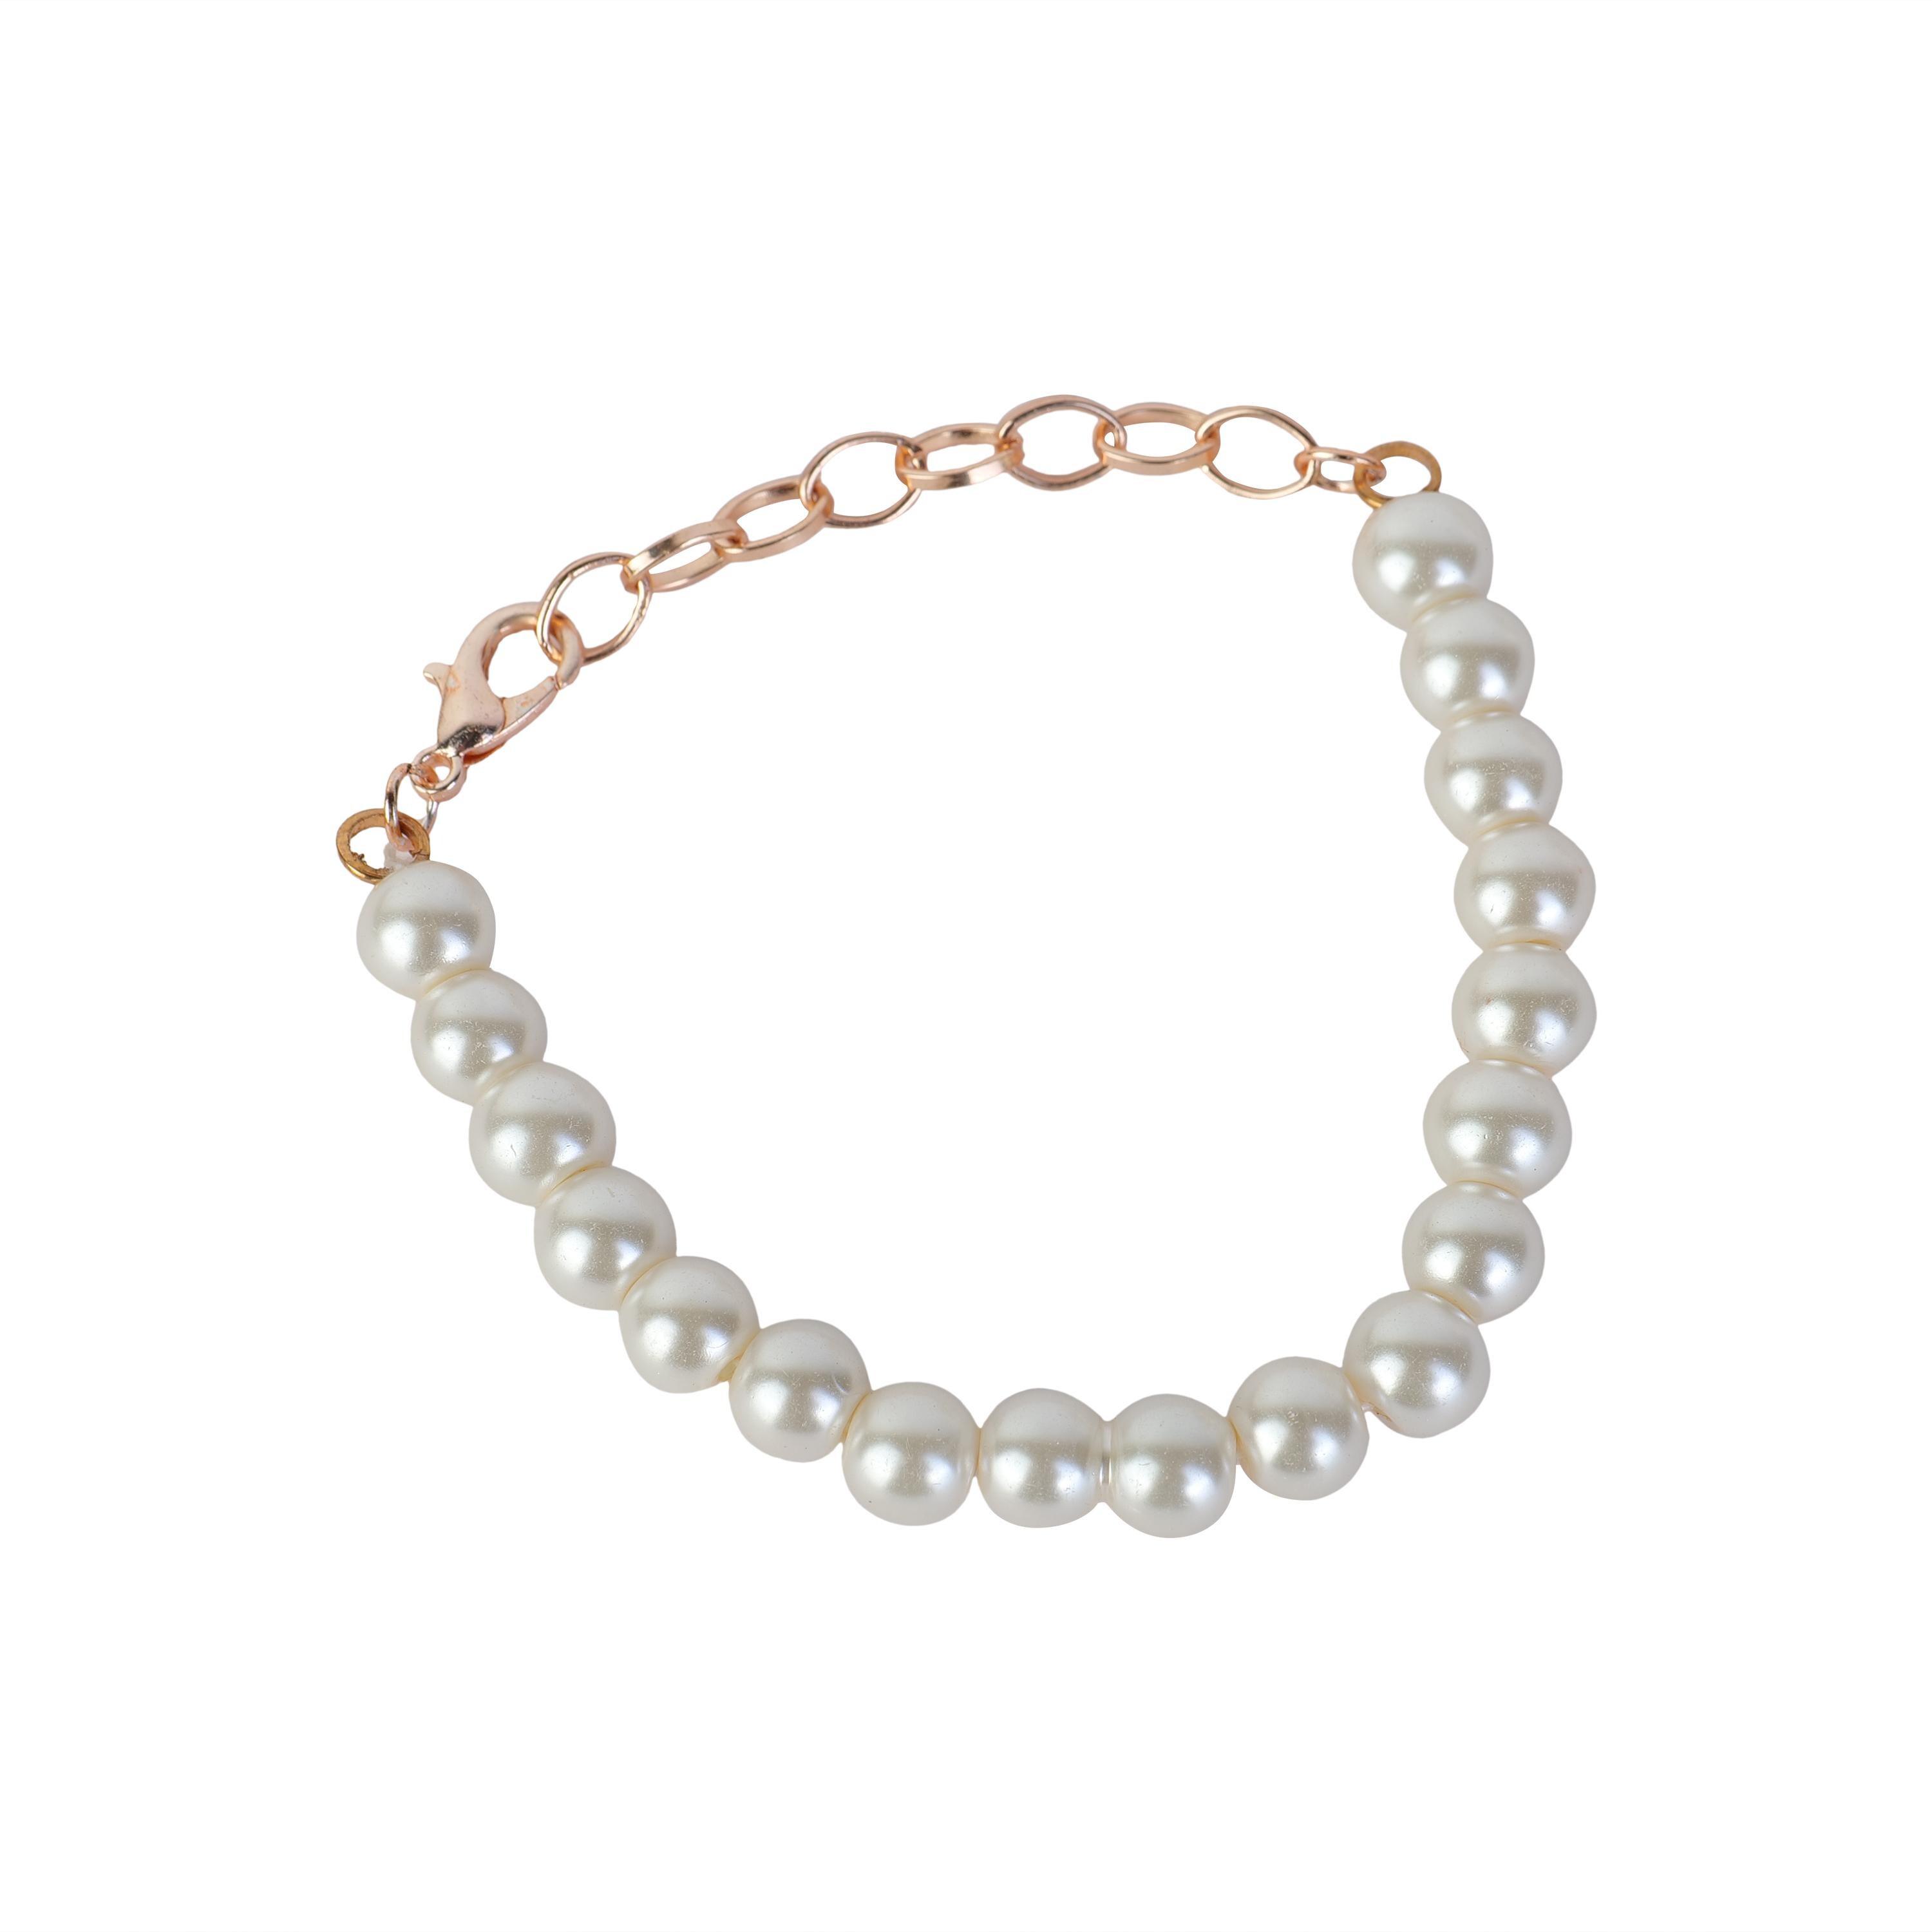
 JIYANSHI FASHION : Pearls Women's jewelry set | 3 piece jewelry set | pearl necklace, pearl bracelet, pearl earrings, set
Type: Fashion Jewellery Set
Brand: JIYANSHI FASHION
Price: Rs. 729
 Jiyanshi fashion provide you, A Jewellery set stylish fancy party wear designer traditional jewelry set for women from of the house of unique fashion.This is perfect all occasion for traditional wear ( wedding, engagement & religious for women you can wear on dresses, sarees and lehnga also with good quality product.
Features: COLOR: WHITE,IDEAL: WOMEN,HIGH QUALITY